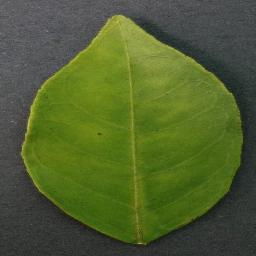
Label: Orange___Haunglongbing_(Citrus_greening)